USS Blue Ridge (LCC-19)

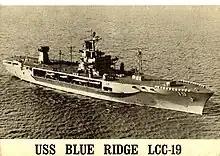
First INSURV, North Atlantic, January 1971

"Blue Ridge" was put "in commission special" on 14 November 1970, at the Philadelphia Naval Shipyard as an Amphibious Command and Control (LCC) ship, with Captain Kent J. Carroll as the commanding officer. The ship was sponsored by Mrs. Gretchen Byrd, wife of the U.S. Senator from Virginia, Harry F. Byrd Jr. The principal speaker at the ceremony was John W. Warner, Under Secretary of the Navy and later Senator from Virginia.